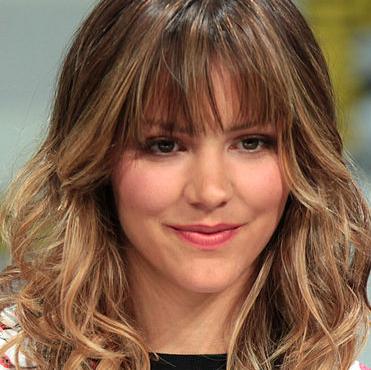
Age: 29